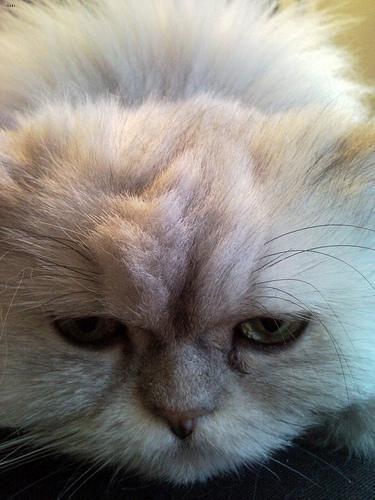
Persian